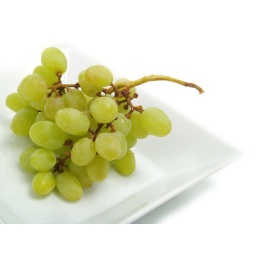
Fresh bunch of green grapes in white bowl and isolated on white background